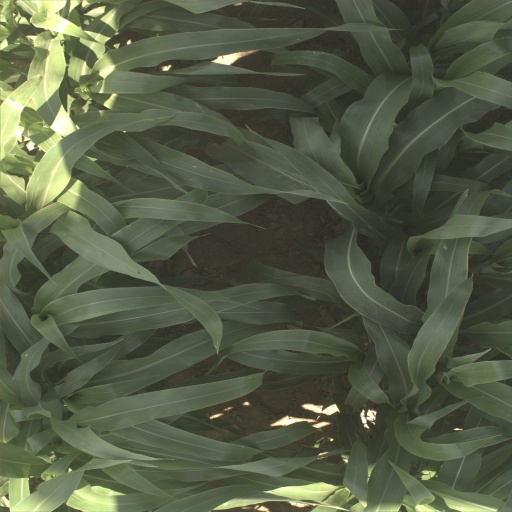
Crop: sorghum